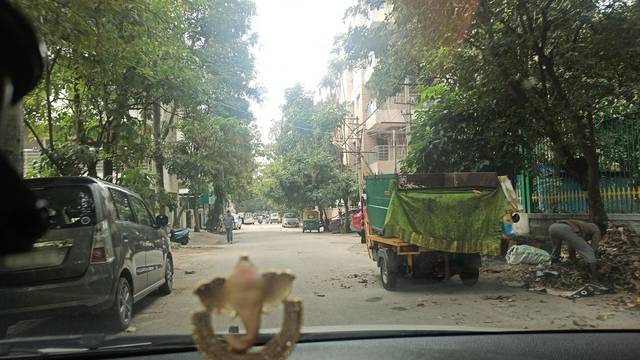
Region: India
Coordinates: 12.917, 77.65